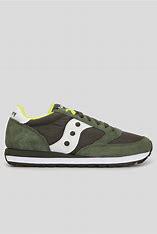
Brand: Saucony
Model: 100